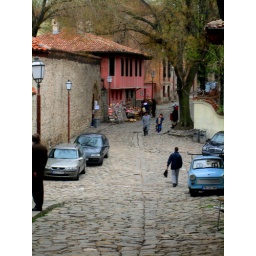
while walking down the street in Plovdiv..